The Simultaneous Man

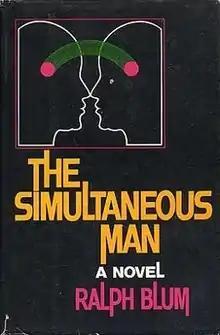
First edition (publ. Little, Brown) Cover artist: Wendell Minor

The Simultaneous Man is a 1970 science fiction novel by Ralph Blum, where brainwashing and psychosurgery techniques are used to create a copy of the experiences and memories of one person in the body of another.